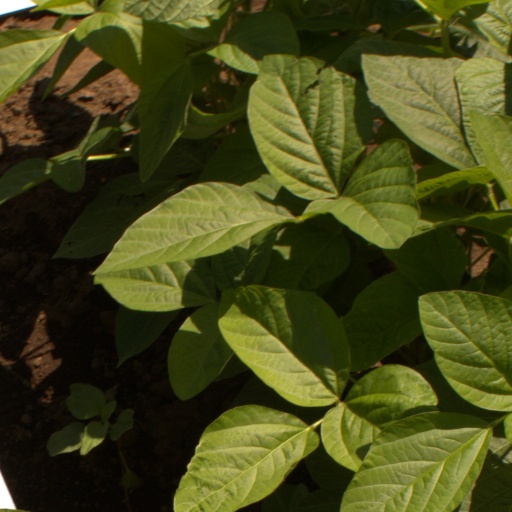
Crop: soybean